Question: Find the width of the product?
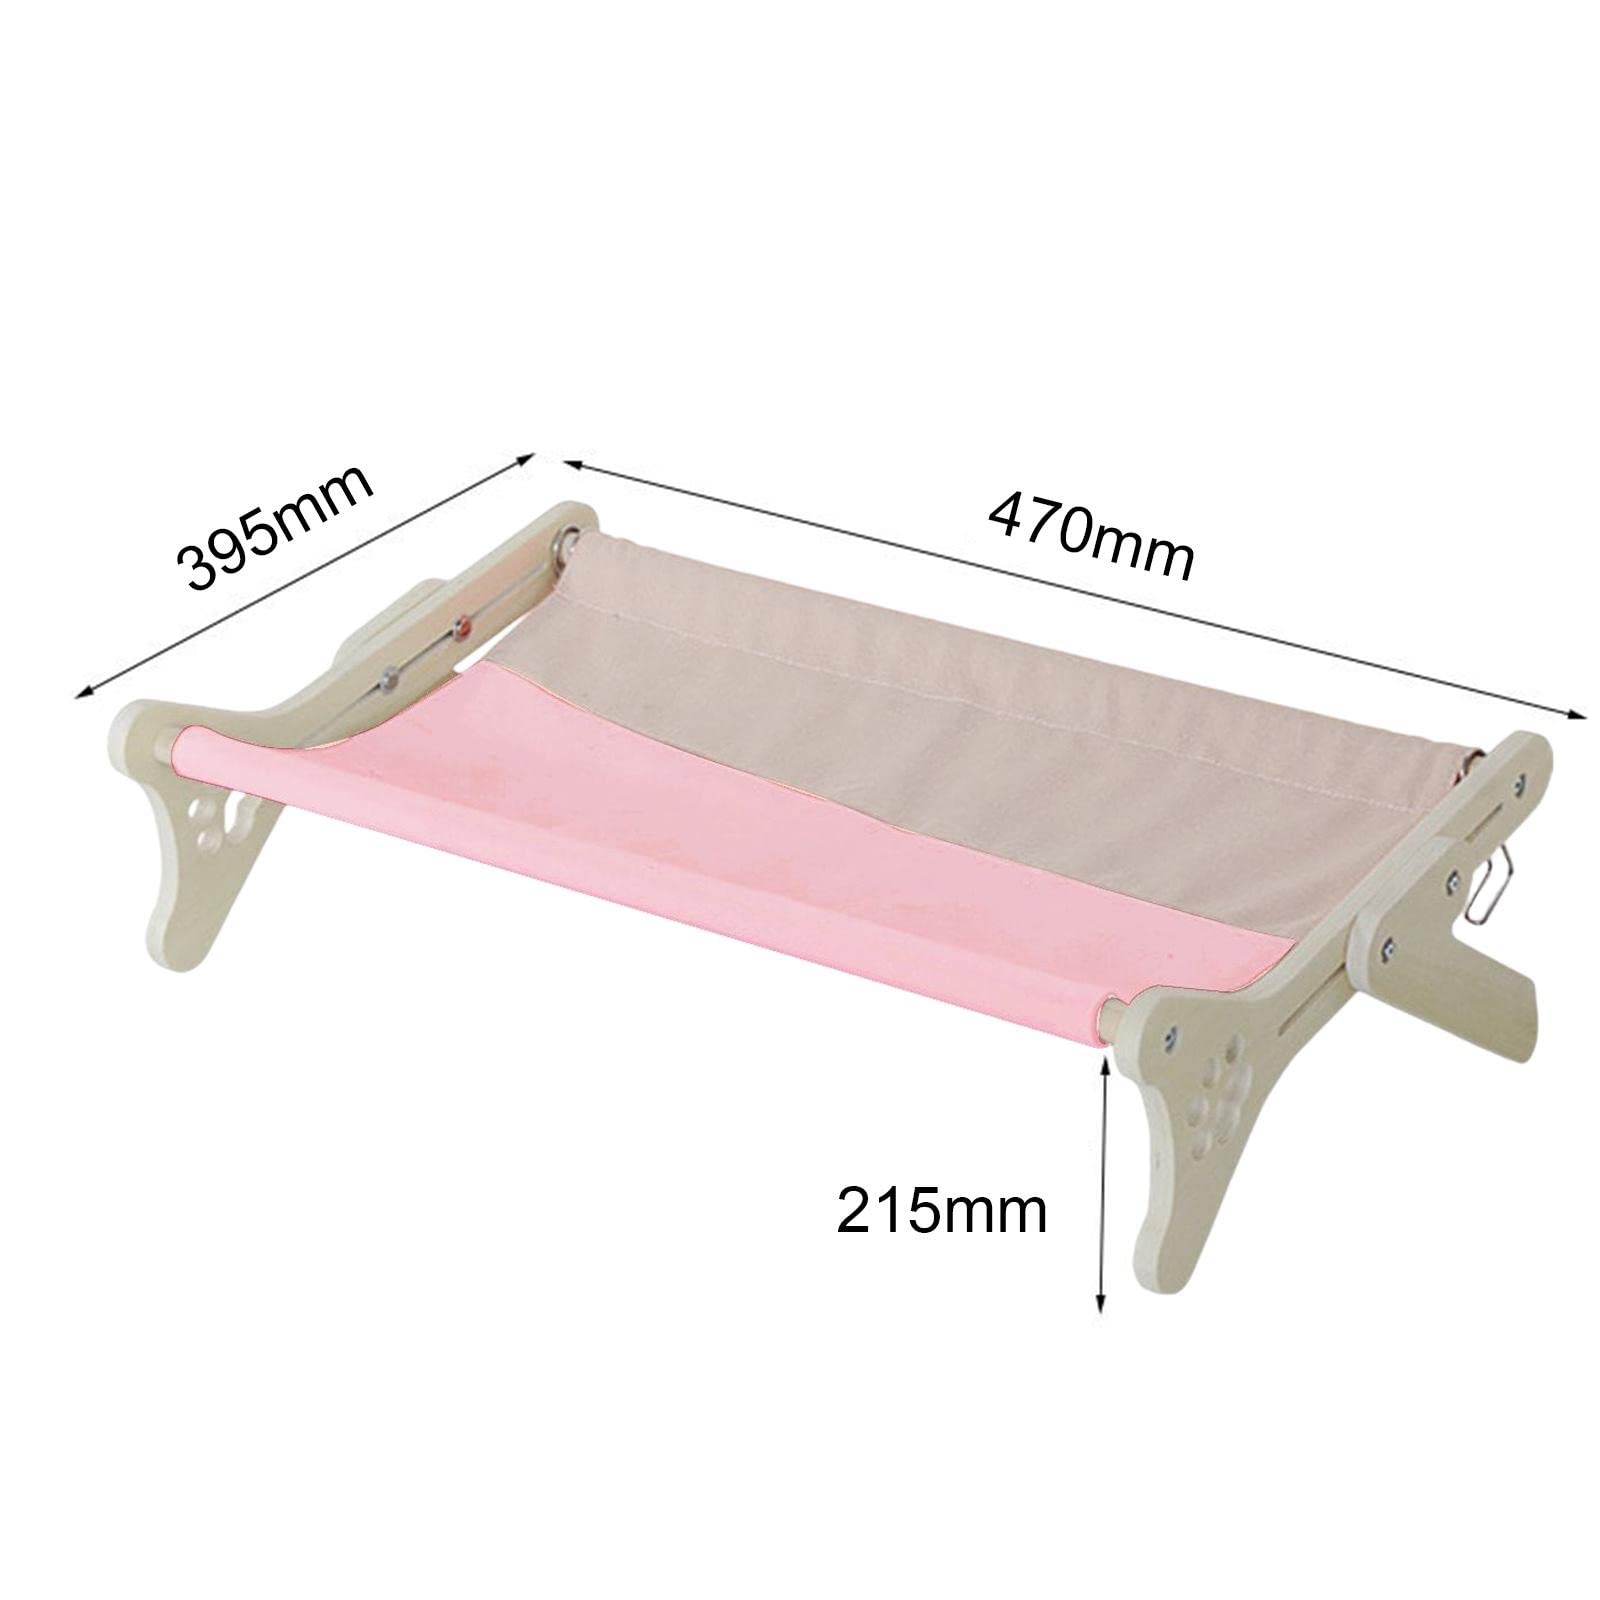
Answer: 395.0 millimetre